Capitalist Casualties

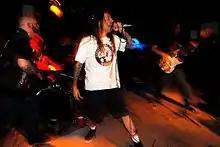
Capitalist Casualties performing in 2010

Capitalist Casualties were an American powerviolence / hardcore band. They formed in Rohnert Park, California around 1986 and had their first concert in 1987 in Santa Rosa, California. They have released multiple records, including many splits with other powerviolence / hardcore bands, and have toured nationally and internationally.